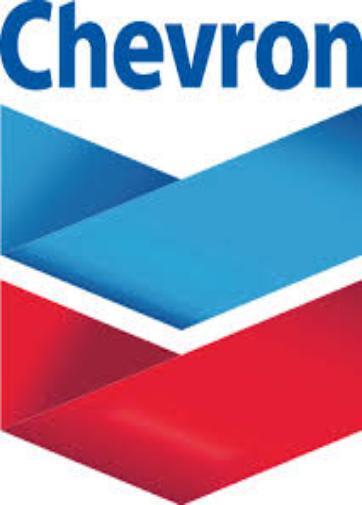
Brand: Chevron
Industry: Transportation